Nylon

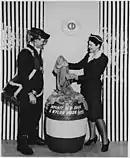
These worn out nylon stockings will be reprocessed and made into parachutes for army fliers

While nylon was marketed as the durable and indestructible material of the people, it was sold at about one-and-a-half times the price of silk stockings ($4.27 per pound of nylon versus $2.79 per pound of silk). Sales of nylon stockings were strong in part due to changes in women's fashion. As Lauren Olds explains: "by 1939 [hemlines] had inched back up to the knee, closing the decade just as it started off". The shorter skirts were accompanied by a demand for stockings that offered fuller coverage without the use of garters to hold them up.